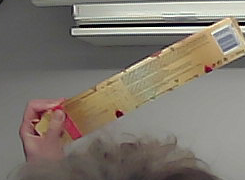
Product: toblerone_white